River Dart Steamboat Co

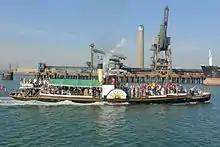
PS "Kingswear Castle", the last remaining operational RDSC steamer, in service from Chatham

This short route across the Dart was operated by local boatmen for most of it history, but the River Dart Steamboat Company operated it during the Second World War.